Charles P. Noyes Cottage

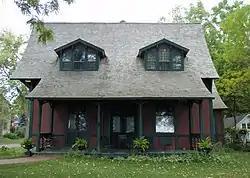
The front of the house facing White Bear Lake

The Charles P. Noyes Cottage (also known as the Fillebrown House) was a summer home of Saint Paul pharmacist, Charles P. Noyes, who came to St. Paul in 1868. The cottage is listed on the National Register of Historic Places.